Glenriddell Manuscripts

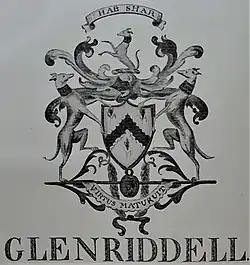
Robert Riddell's coat of arms and armorial crest

The first volume contained what at the time were fifty-three unpublished poems and twenty-two letters were in the second volume. Egerer however records fifty-seven and twenty-seven possibly as a result of Burns's having also added extra stanzas or updates that have sometimes been counted as free standing poems. The autobiographical letter to Dr Moore was also included in the first volume, written almost entirely in the hand of the unnamed amanuensis. Burns added various footnotes throughout the work, such as the detailed notes where he disowns the spelling, punctuation, incorrect titles, etc. in the Dr Moore letter. Burns mentions that the amanuensis was a clergyman whilst chiding him for the errors he had made. A few notes such as ""Printed II 247"" on ""The Whistle - A Ballad"" have been added in another hand.